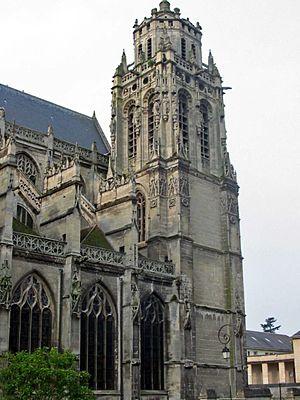
Église de Gisors_clocher001 Photo JH Mora, juin 2005
Cet article recense une partie des monuments historiques de l'Eure, en France.